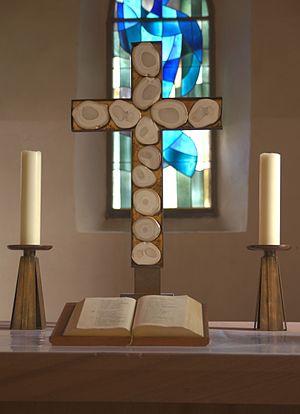
Le jaspe est une roche sédimentaire contenant de 80 à 95 % de silice, souvent classée avec les quartz microcristallins mais qui peut aussi contenir de l'argile.